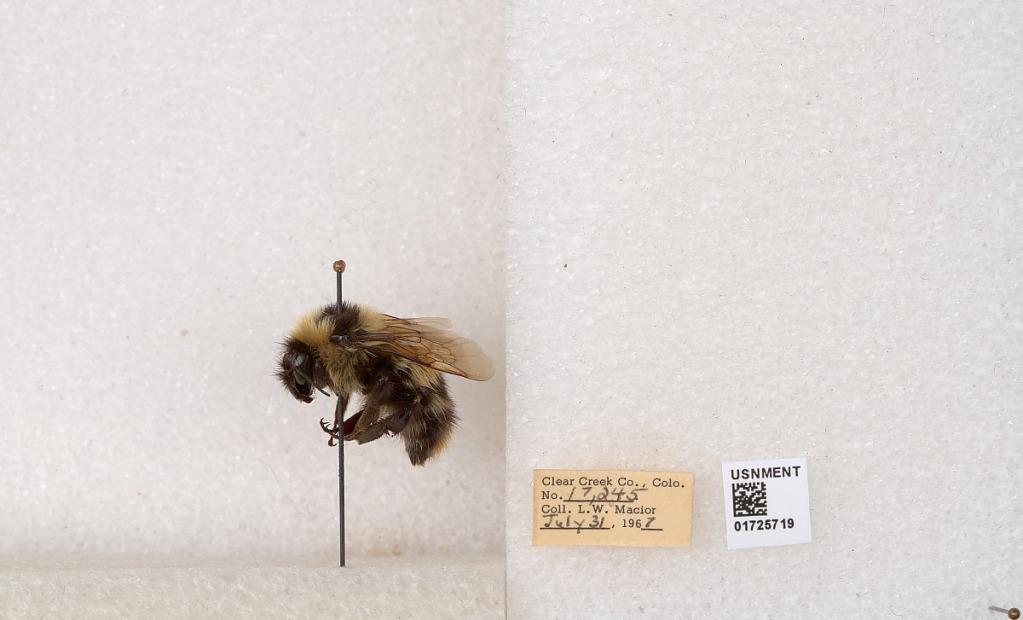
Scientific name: Bombus kirbyellus
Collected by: L. Macior
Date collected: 1967-7-31
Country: United States
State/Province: Colorado
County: Clear Creek
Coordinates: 39.6891, -105.644